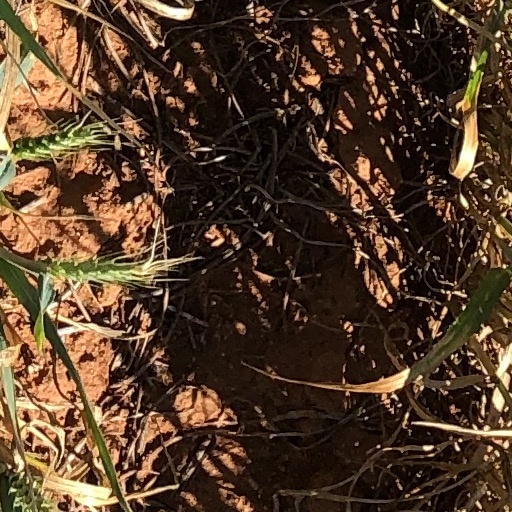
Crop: wheat